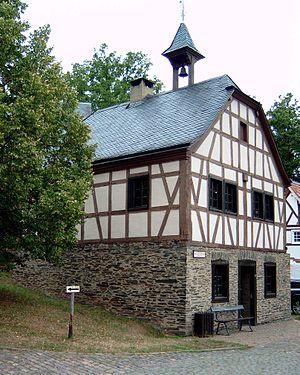
Hasselbach est une municipalité du Verbandsgemeinde Kastellaun, dans l'arrondissement de Rhin-Hunsrück, en Rhénanie-Palatinat, dans l'ouest de l'Allemagne.